Hugo Matthysen

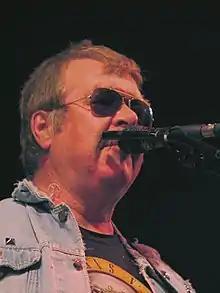
Matthysen performing as his alter ego Clement Peerens in 2013

His alter ego Clement Peerens became famous with his band CPeX (Clement Peerens Explosition – together with Ronny Mosuse and again Bart Peeters) and the girl band Hormonia.